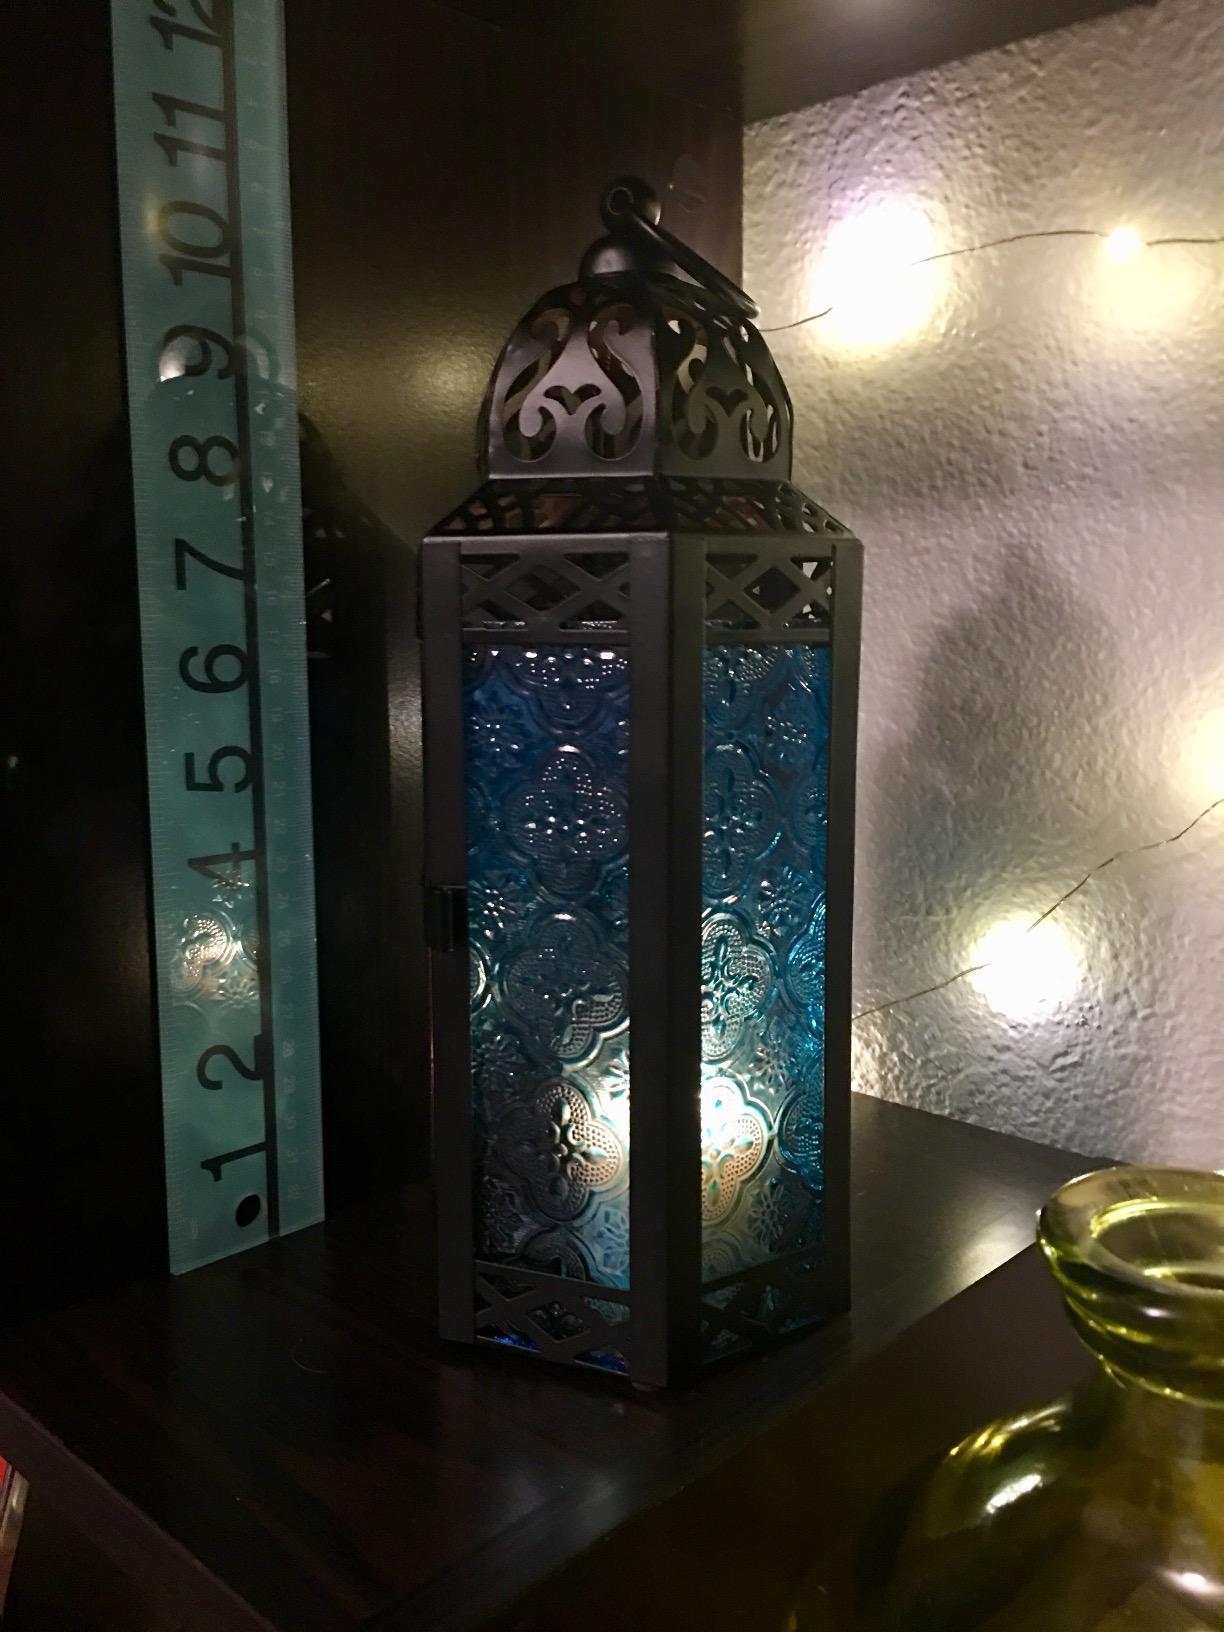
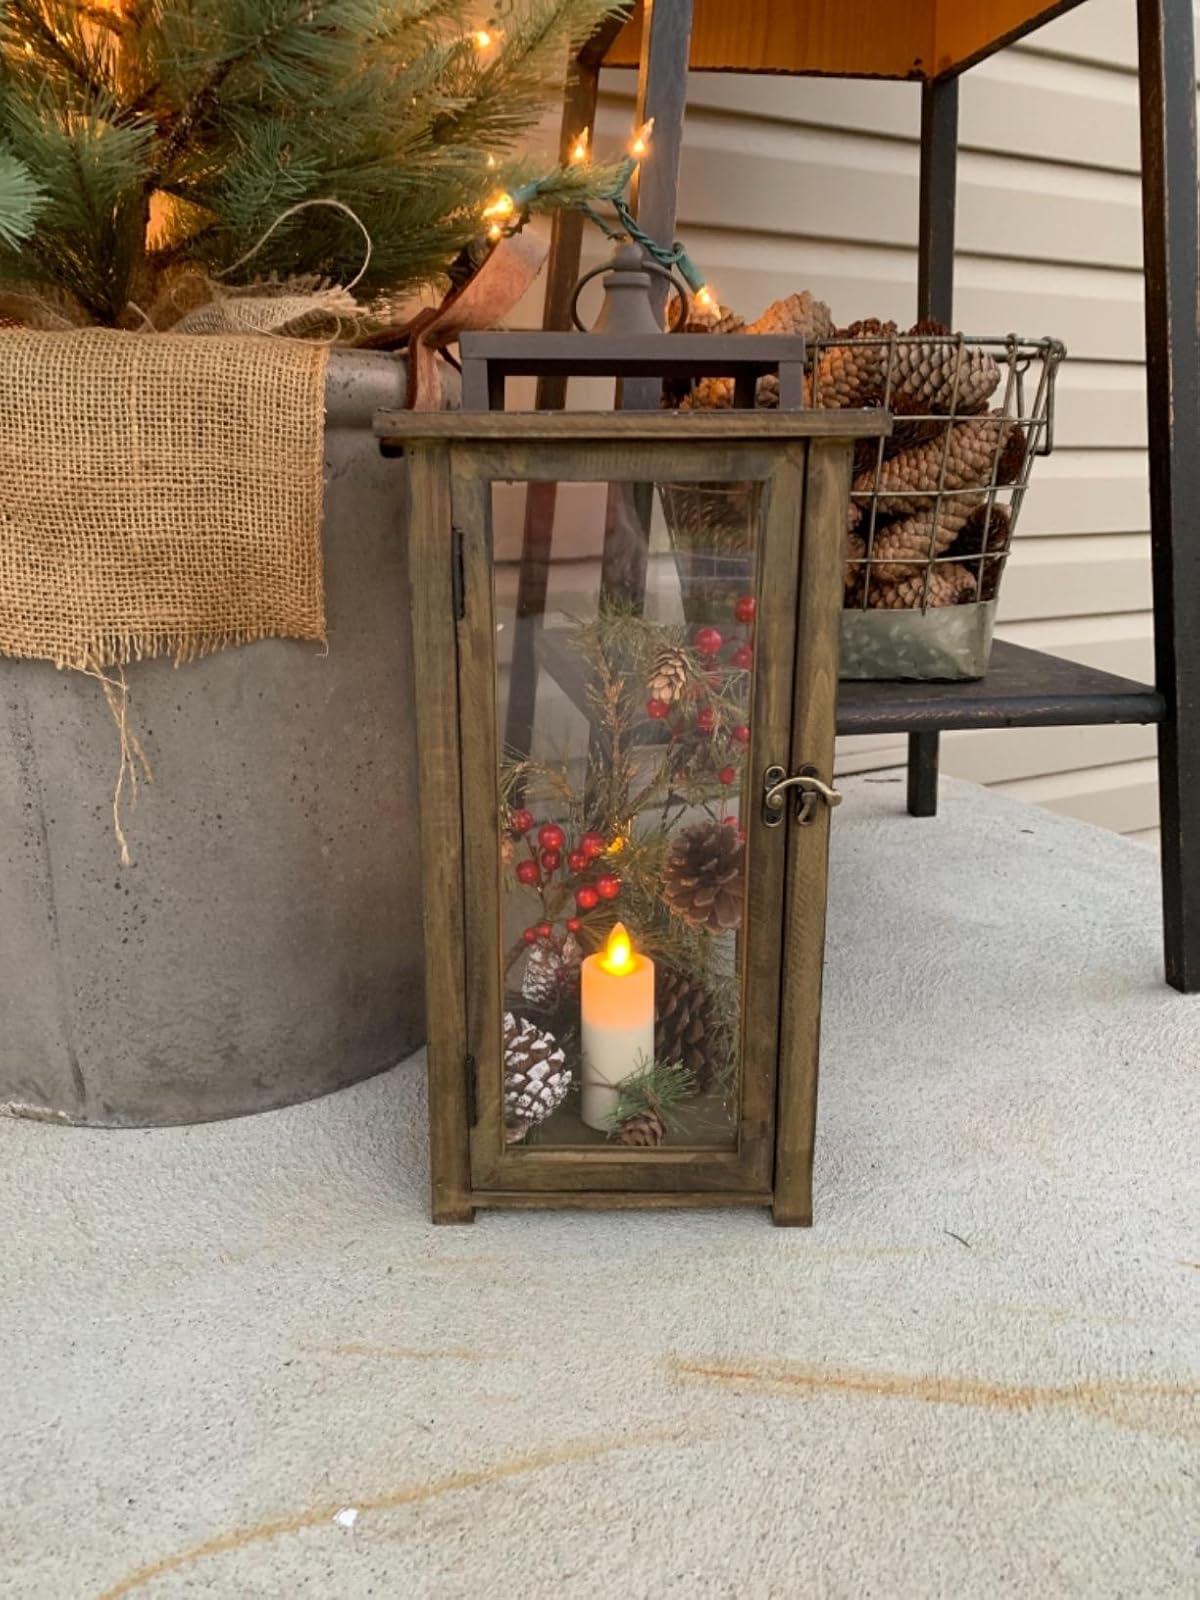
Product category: lantern
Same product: no